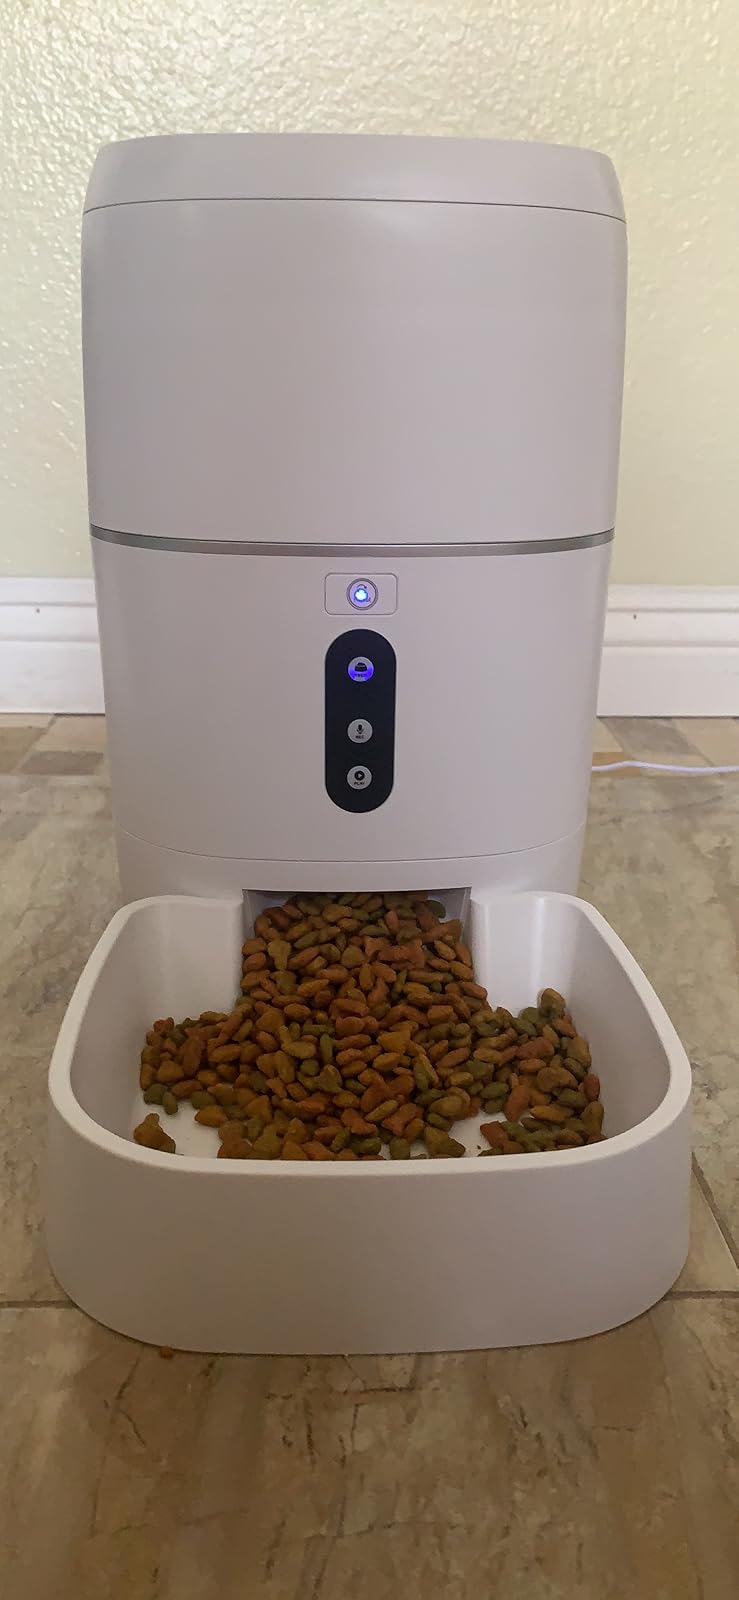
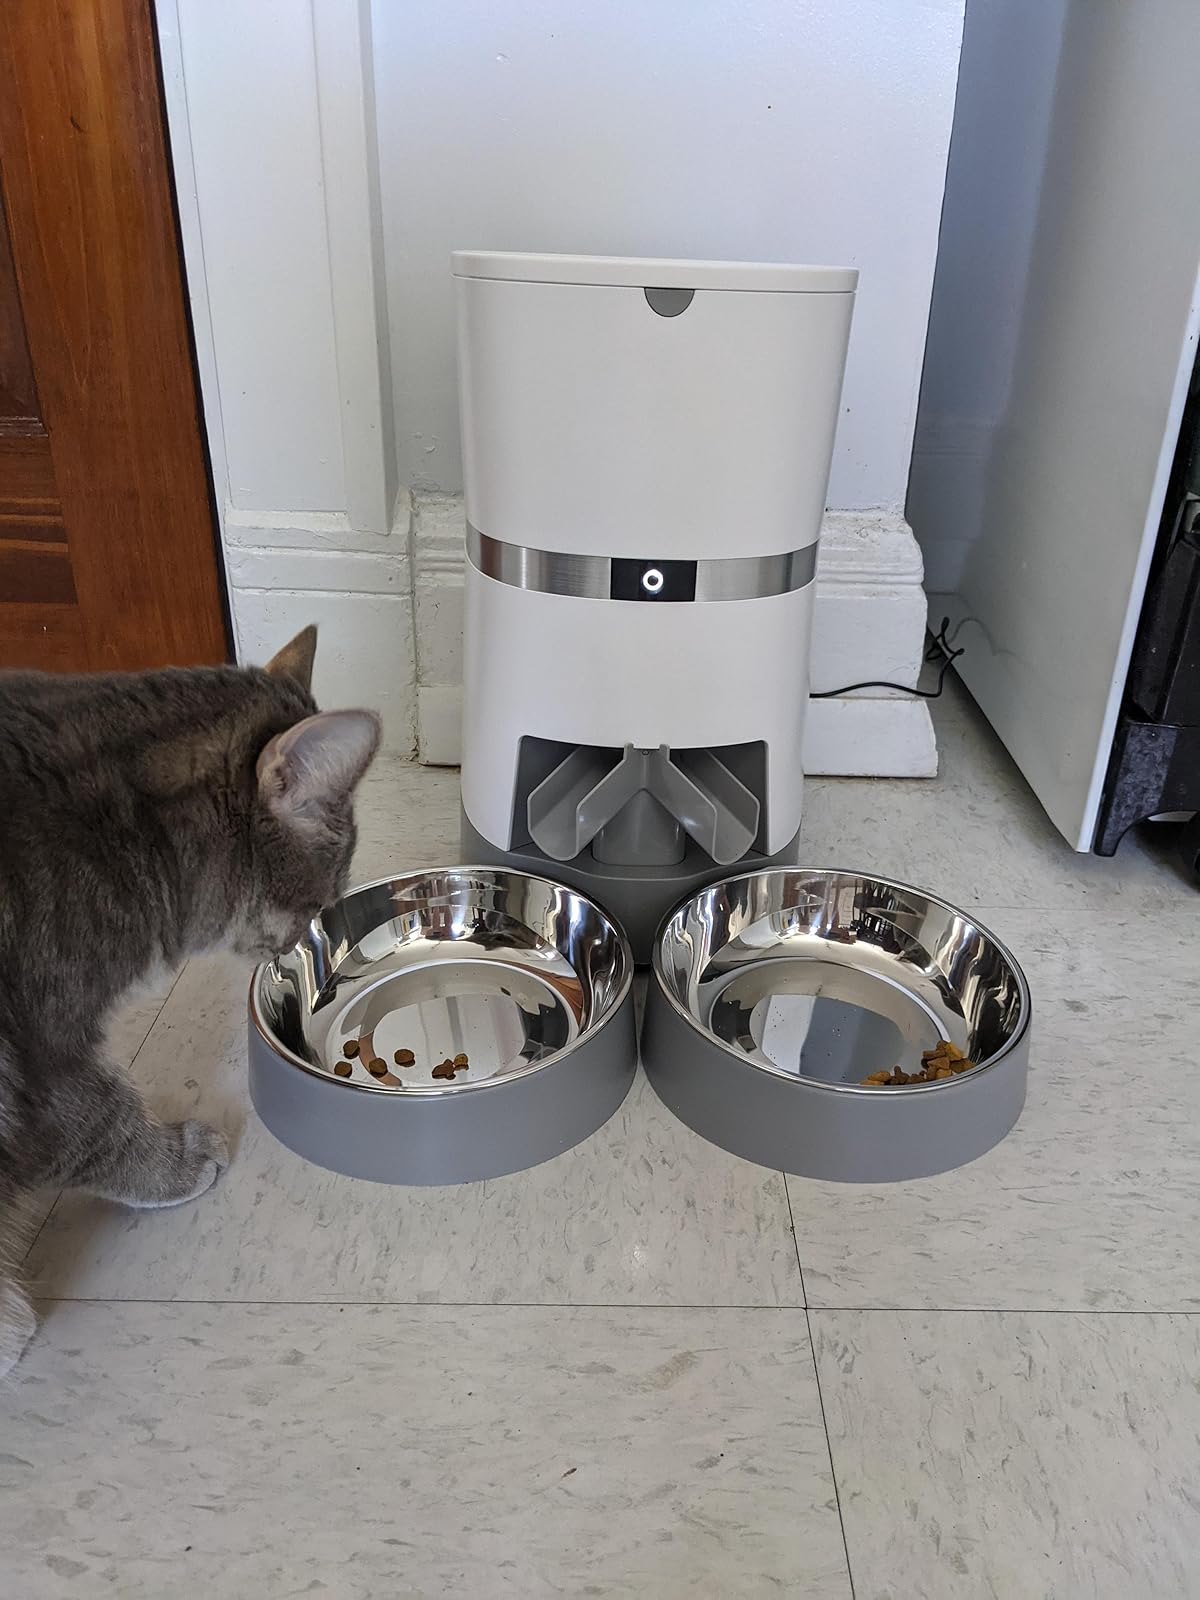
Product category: items_feeder
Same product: no